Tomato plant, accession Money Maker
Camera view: vertical (180 deg); turntable rotation: 30 degrees
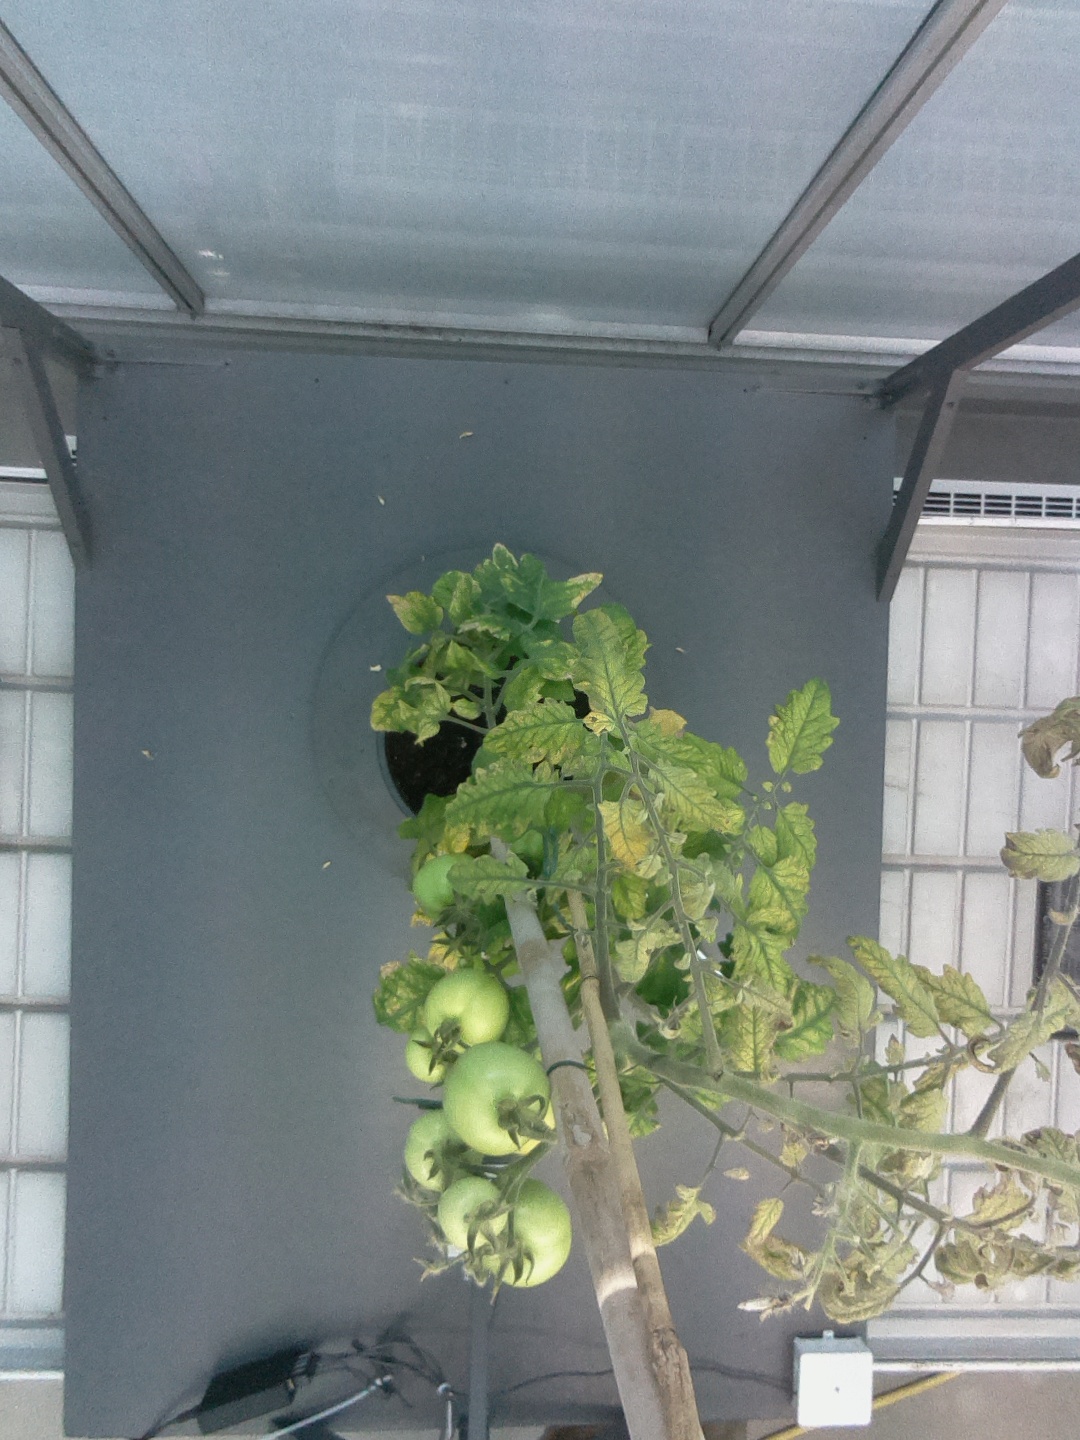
BBCH growth stage 79: 90% -100% of final fruit size